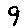
Label: 9